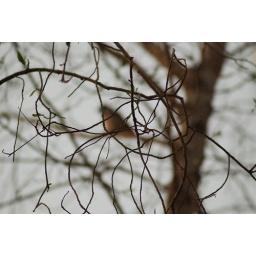
If you keep a green bough in your heart, the singing bird will come.